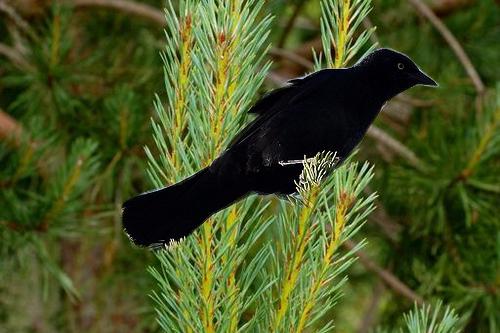
Bird species: Brewer_Blackbird
Bird type: landbird
Background: land